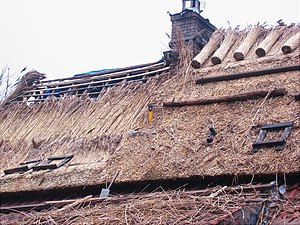
Stråtag
Stråtag under oplægning.
"Et stråtag er et tag lagt af strå og rør materiale. Stråtaget er en ældgammel tagtype. Udtrykket ""stråtag"" burde i nutiden hedde ”rørtag” da materialet ""strå"" er meget sjældent. Rør har en væsentlig længere holbarhed. Tagtypen findes over hele verden og fremgangsmåden til frembringelse af et stråtag er næsten ens overalt – fra Danmark til Japan. Dette kan være Almindelig Tagrør, som vokser langs bredden i søer og fjorde. Taget kan også være lagt med langhalm almindeligvis rughalm da det har længst holdbarhed, eller med lyng eller ålegræs. Ålegræstagene er næsten forsvundet – dog findes der på Læsø stadig fredede bygninger med den type tag. Bl.a. i Sandager på Lolland findes en antal store marker med en type elefantgræs, som bruges af den lokale tækkemand i stedet for, eller som supplement til tagrør. Denne type græs har den fordel, at den kan dyrkes på tør jord og derfor er nemmere at høste.